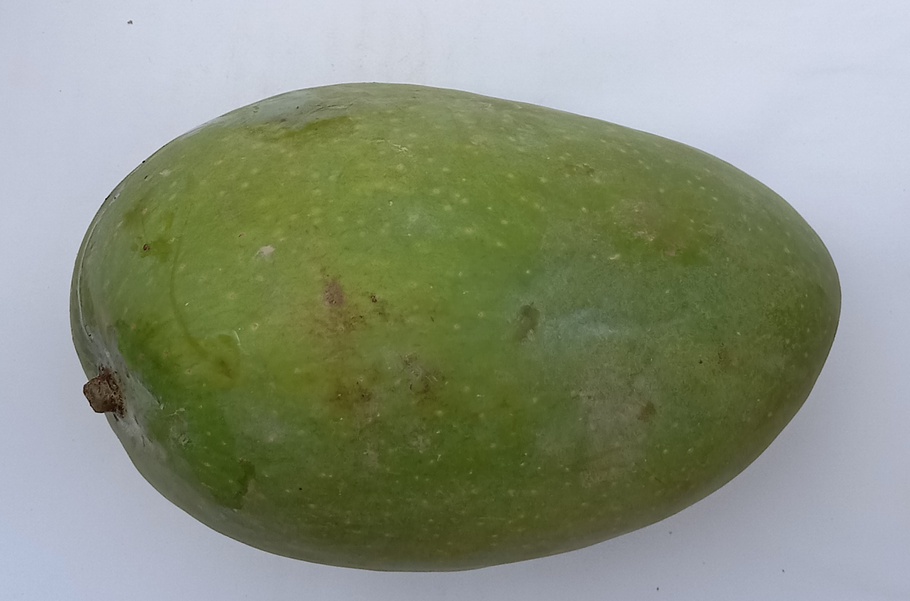
Mango variety: Fajri